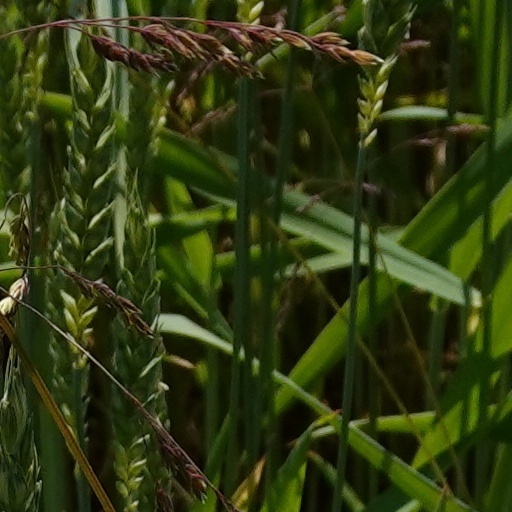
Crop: wheat